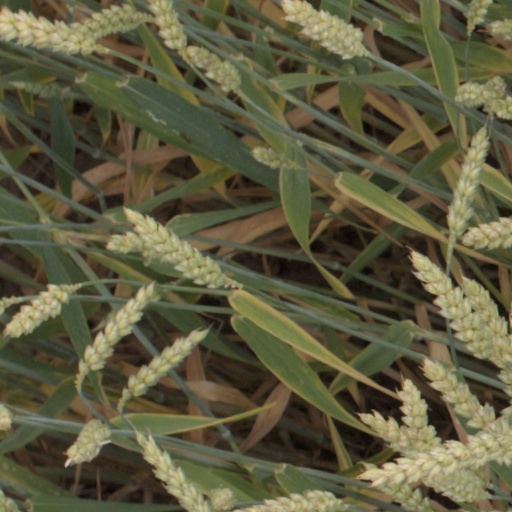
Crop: wheat